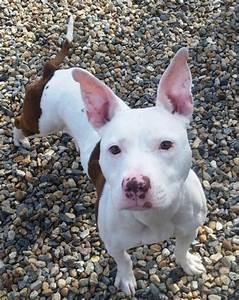
dog